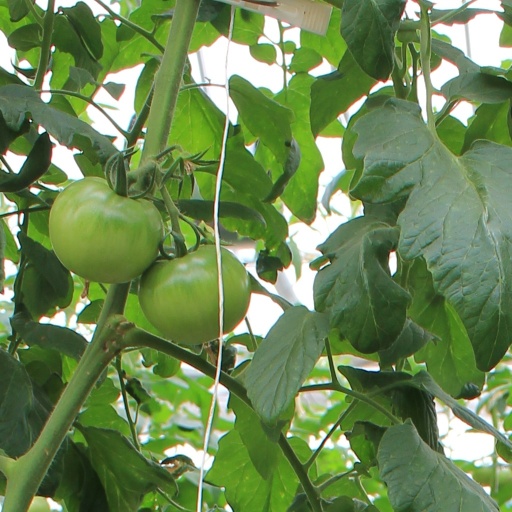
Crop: tomato